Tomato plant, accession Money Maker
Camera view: bottom (45 deg); turntable rotation: 330 degrees
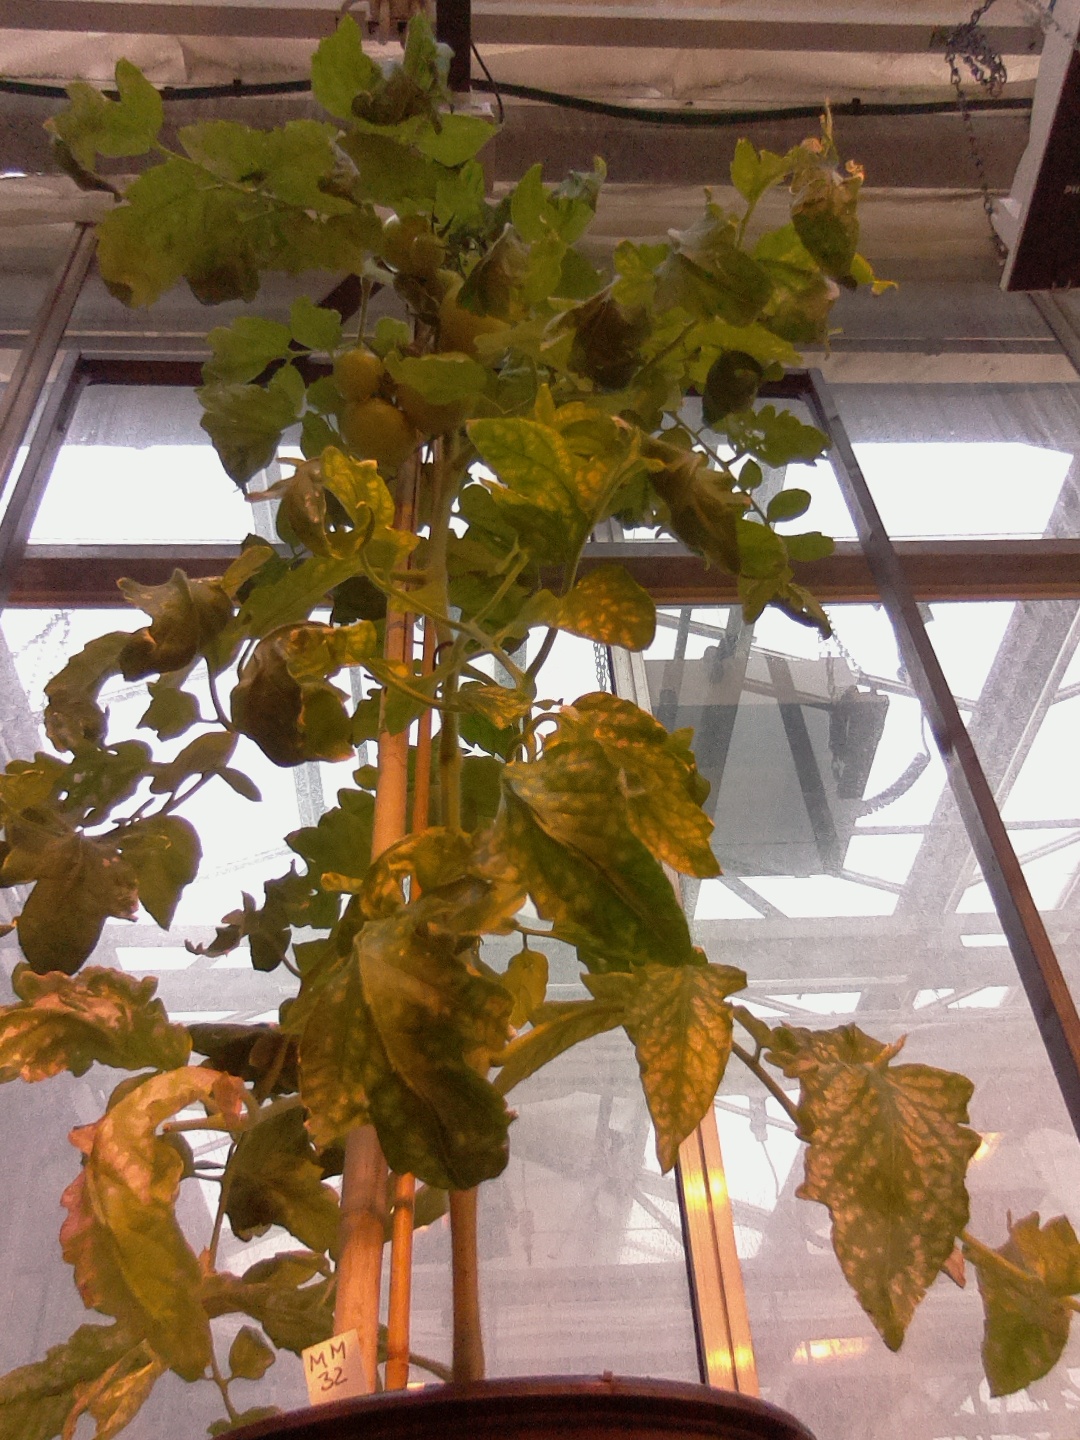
BBCH growth stage 76: 60%-70% of final fruit size